Quisp

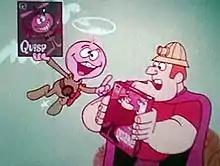
Quisp (left) and Quake characters with boxes of their respective cereals in a TV commercial

Quisp and Quake were originally released in 1965 in the United States by the Quaker Oats Company and generally advertised together (during the same commercial) with their character mascots competing against each other. The ads were cartoons created by Jay Ward, who also created the cartoon characters Rocky and Bullwinkle, Dudley Do-Right, Hoppity Hooper and many others, and the Quisp ads used some of the same voice actors as the "Rocky and Bullwinkle" series, including Daws Butler as the voice of Quisp and William Conrad as the voice of Quake.